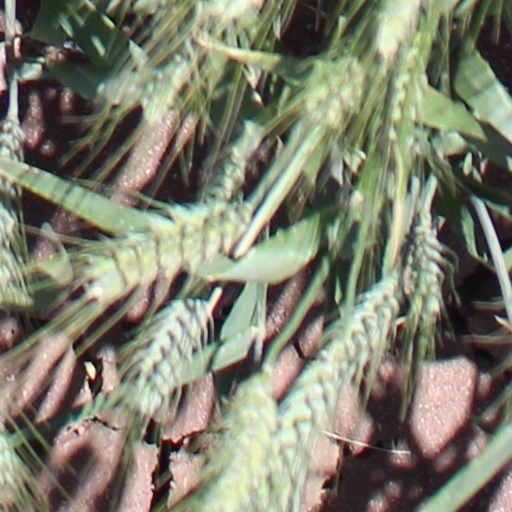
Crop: wheat